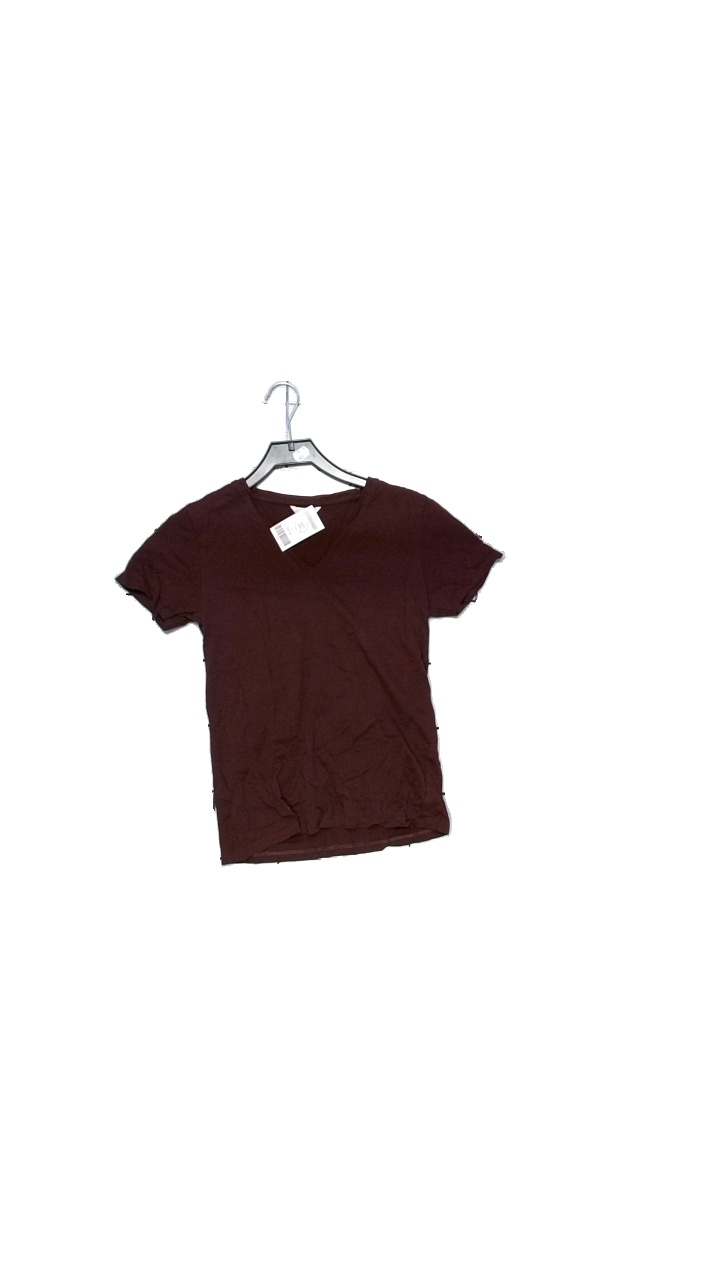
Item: Top (Ladies)
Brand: Åhlens
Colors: Red, Brown
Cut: Regular, Loose
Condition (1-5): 5
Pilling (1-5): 3
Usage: Reuse
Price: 50-100